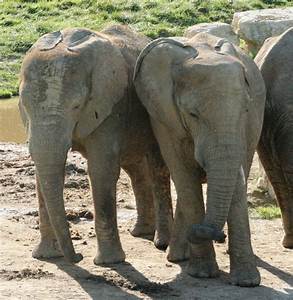
Label: elefante